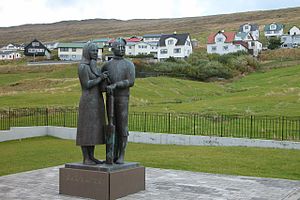
Fridtjof Joensen
Tørvefolk - ved Rituvík Kirke
Fridtjof Joensen født den 03-09 1920 í Mikladalur, død 19-07 1988 i Tórshavn, var en færøsk billedhugger. Hans forældre var Poul J. og Bernhardina Johansen. Han blev den 30.08 1952 gift i Klaksvík med Karin Eliasen.